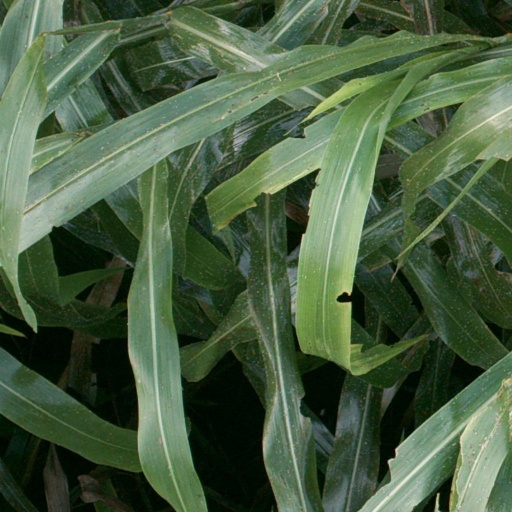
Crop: sorghum